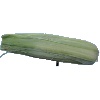
Label: corn_husk